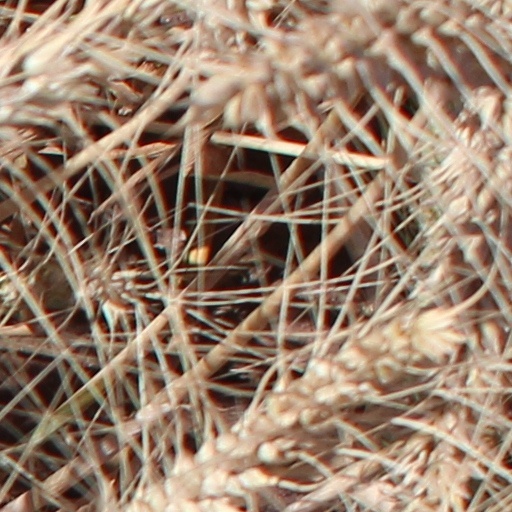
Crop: wheat